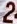
Number: 2